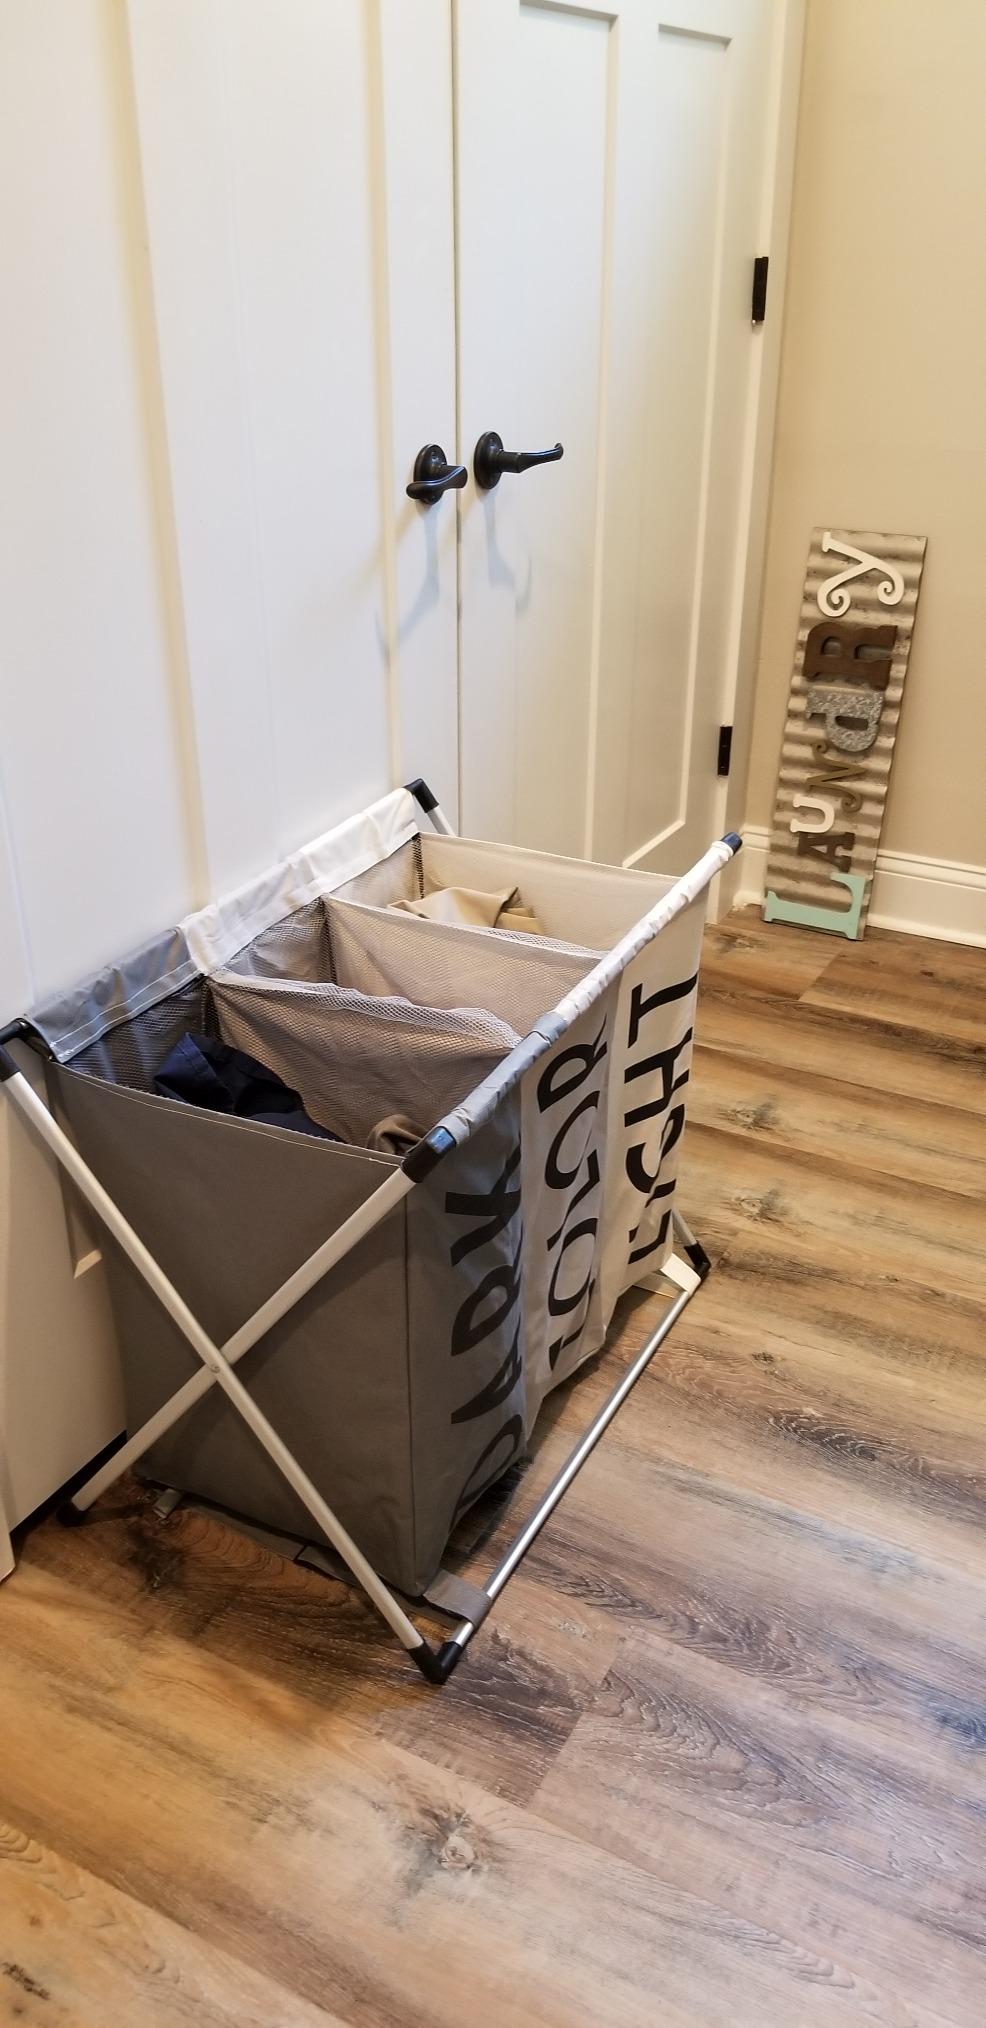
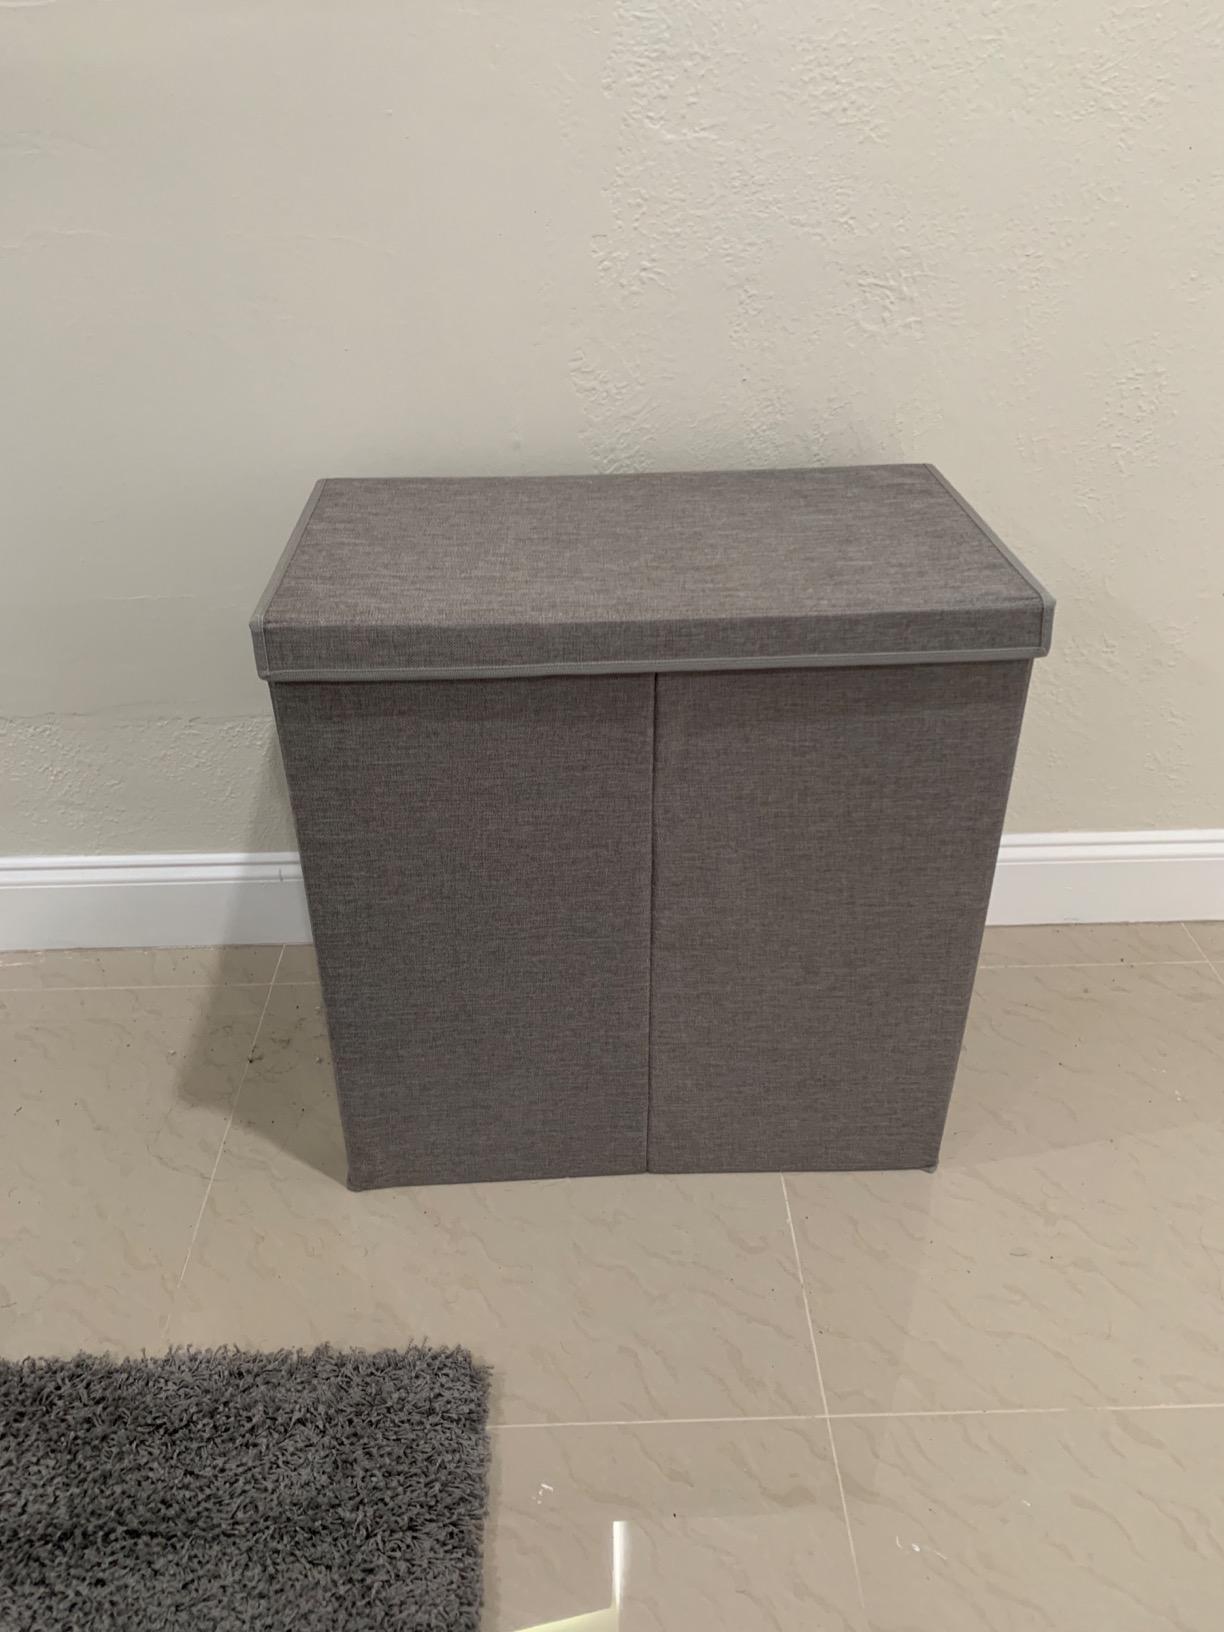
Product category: items_hamper
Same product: no